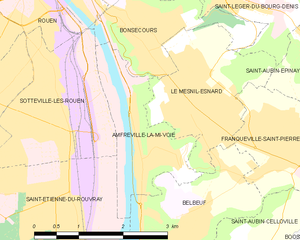
Carte des communes françaises Amfreville-la-Mi-Voie